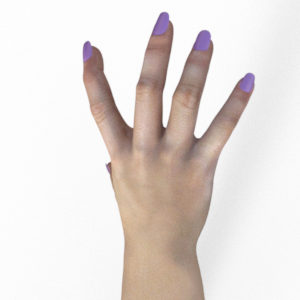
Label: paper